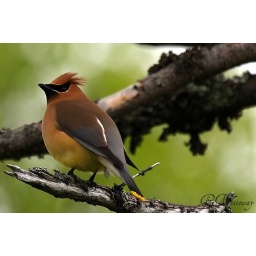
Set of 4. They stopped by the apple tree in June to feed.